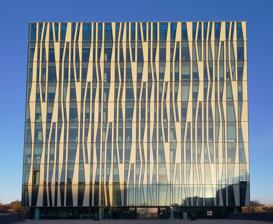
Building: Sir Duncan Rice Library
Country: Unknown
Year built: 2011
Academic library in Aberdeen, Scotland Sir Duncan Rice Library Front of the library, April 2018 57°09′54″N 2°06′20″W / 57.164984°N 2.105614°W / 57.164984; -2.105614 Location University of Aberdeen , Scotland Type Academic library Established 1451 Collection Items collected Books, manuscripts, journals and electronic resources Other information Website www .abdn .ac .uk /library /using-libraries /the-sir-duncan-rice-library-123 .php The Sir Duncan Rice Library is the main academic library for the University of Aberdeen . It was designed by Schmidt Hammer Lassen Architects and completed in 2011. It is named after Duncan Rice , a previous Principal of the university. The cube-shaped building can be seen prominently from the entire campus and much of the city. It is a seven-storey tower, clad in zebra-like jagged stripes of white and clear glass. The building has a floorspace of 15,500 square metres. It houses several of the University's historic collections, including more than a quarter of a million ancient and priceless books and manuscripts that have been collected over five centuries since the University's foundation. There is also public exhibition space. The library replaced the smaller Queen Mother Library as the university's main library. History The Queen Mother Library had been the university's main library since 1965. The university conducted a restricted international design competition for the new library in 2005. The Danish architectural firm Schmidt Hammer Lassen architects were successful. The project was the largest capital fundraising project ever undertaken by the university. Plans were unveiled to the public in 2007. Construction of the new library building started in August 2009. Caithness Stone Industries was awarded the contract to provide stone for the construction. A topping-out ceremony took place in October 2010. The building was completed in September 2011 and was initially known simply as the Aberdeen University New Library . On 21 September 2012, the building's name was changed to honour Duncan Rice, who had been Principal of the university 1990–2006, during the time that the project was conceived and the funds were raised. The library was then officially opened by the Queen on 24 September 2012. In the first year there had been 700,000 visitors. Design Atrium of the main Sir Duncan Rice Library at King's College campus, looking up The building sits on a base of Scottish stone. The ground floor is double-height with seven floors above. The building is clad in zebra-like jagged stripes of white and clear glass. In the interior void spaces are located centrally. Contrasting with the geometric exterior, the central atrium formed by the void spaces has an organic form, shifting in location across the levels. Across the levels above the ground there are 1,200 reading spaces. Above ground there are 13 km of shelving to hold 400,000 books. The building is rated as BREEAM Excellent. Features that help it achieve this include a system to harvest rainwater to use for flushing toilets, photovoltaic cells on the roof and programmed timers to control the use of fluorescent lighting. Outside the library, Evolutionary Loop 517 , a 6.25-metre bronze sculpture by Nasser Azam , was unveiled on 27 May 2012. Other university libraries are located in Kings College (Divinity Library), the Taylor Building (Law Library) and the Polwarth Building (Medicine Library), with the latter being on the Foresterhill Campus. The university's library service (i.e. including all libraries) holds over one million books. Awards view of two sides of the library, late 2012 In 2012 the building was given the Aberdeen Civic Society Award. In 2013 it picked up an RIAS award and was also nominated for the 2013 RIAS Andrew Doolan Best Building in Scotland Award . It won a Royal Institute of British Architects National Award in 2013. In April 2014, the Mother Nature Network included it in a feature about the most beautiful libraries in the world. Evolutionary Loop 517 by artist Nasser Azam, with the library in the background References